François Géré

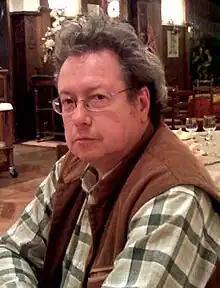
François Géré in 2007.

François Géré (born August 28, 1950), a French historian specializing in geostrategy, is notably the founding president of the French strategic analysis institute, the "Institut français d’analyse stratégique" (IFAS). He is also an official representative for the French Institute of Higher National Defense Studies, the "Institut des Hautes études de défense nationale" (IHEDN) and research director at . He was awarded the distinction of Knight of the French Legion of Honor in 2005.